South African Class 10A 4-6-2

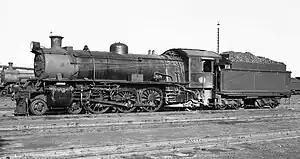
Class 10BR, ex Class 10A no. 751, ex CSAR Class 10-2 no. 669

The South African Railways Class 10A 4-6-2 of 1910 was a steam locomotive from the pre-Union era in Transvaal.